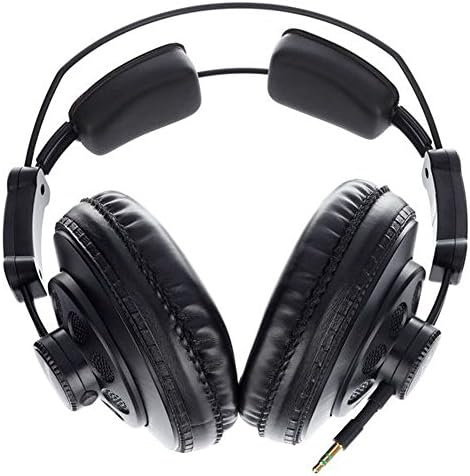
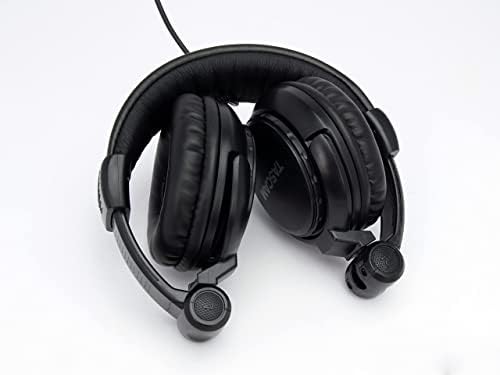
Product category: headphones
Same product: no